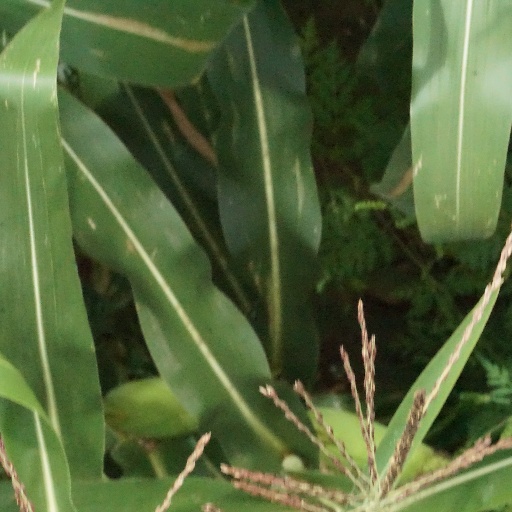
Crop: maize; corn